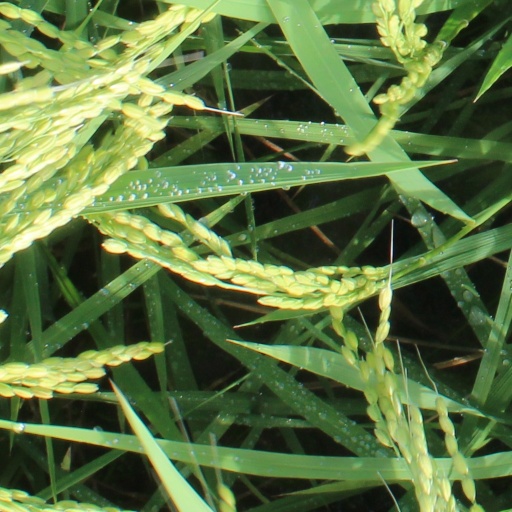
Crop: rice